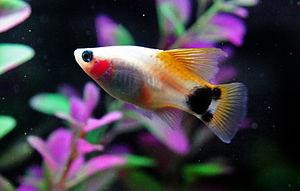
Le platy est une espèce de poissons d'eau douce tropicale de l'Amérique du Sud et Centrale de la famille des Poeciliidae. C'est un poisson d'aquarium très répandu. Le platy fait partie des ovovivipares comme les guppys ainsi que les Molly et les portes-épée. Il mesure 4 à 6 cm.